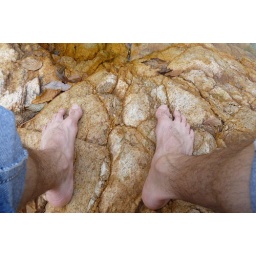
Ashley loves water, so I dipped in some freezing mountain water stream - FREEZING!!!